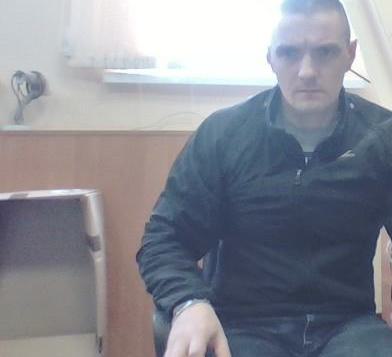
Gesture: no_gesture